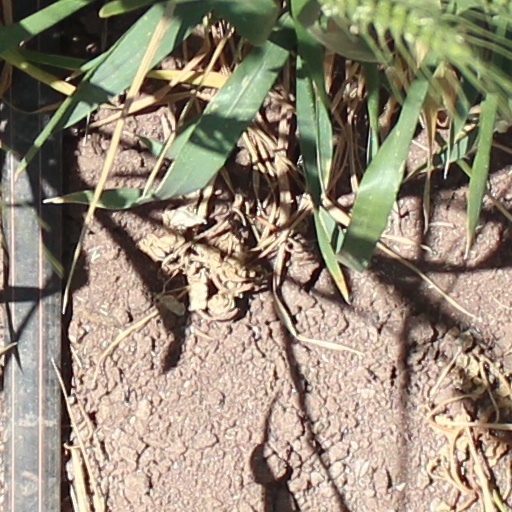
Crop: wheat